Brock Lesnar

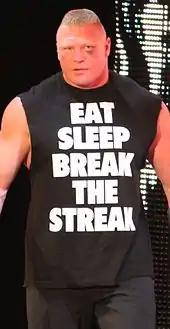
Lesnar broke The Undertaker's undefeated WrestleMania streak in 2014.

Lesnar returned to WWE on the April 2, 2012, episode of "Raw", confronting John Cena and reestablishing himself as a villainous figure. He was presented as a destructive force brought in to "legitimize" WWE, leading to a match against Cena at Extreme Rules, where Lesnar was defeated despite dominating much of the contest.